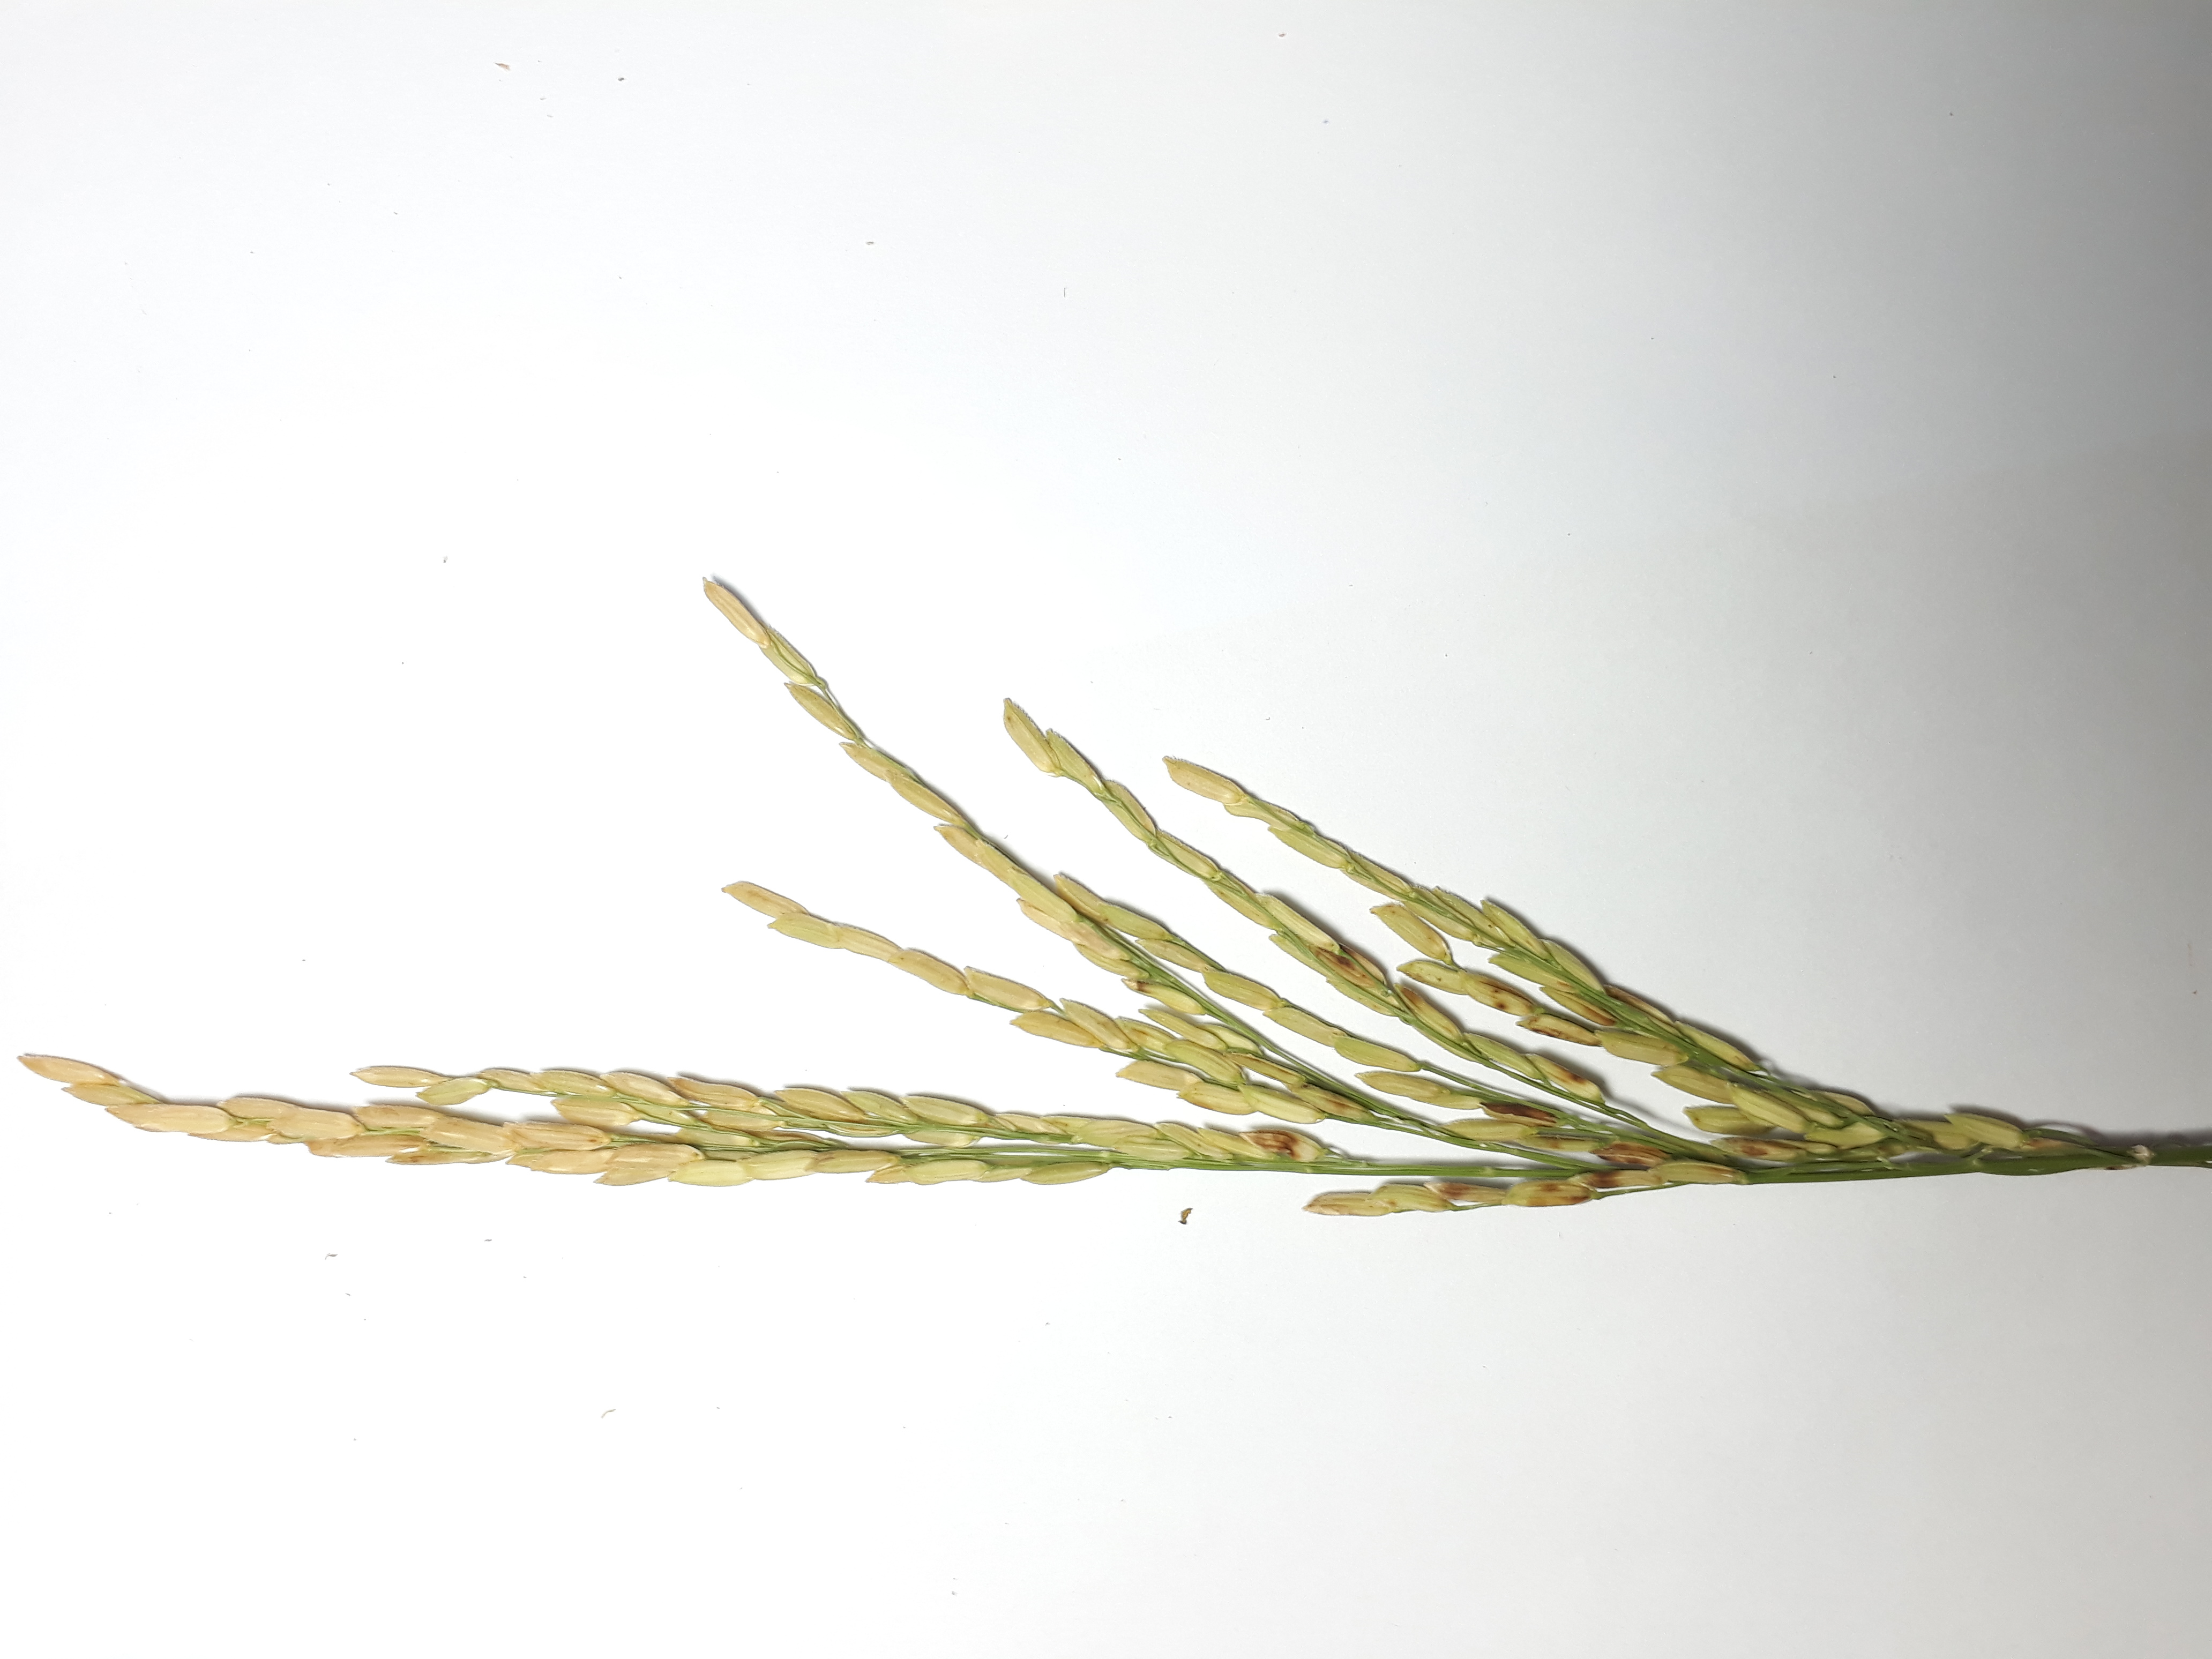
Label: Very Damage